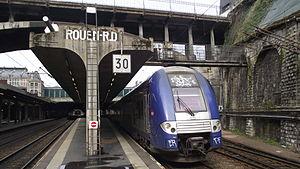
La gare de Rouen-Rive-Droite est une gare ferroviaire française de la ligne de Paris-Saint-Lazare au Havre, située sur la rive droite de la Seine, en haut de la rue Jeanne-d'Arc, à proximité du centre-ville de Rouen, préfecture du département de la Seine-Maritime et de la région Normandie.